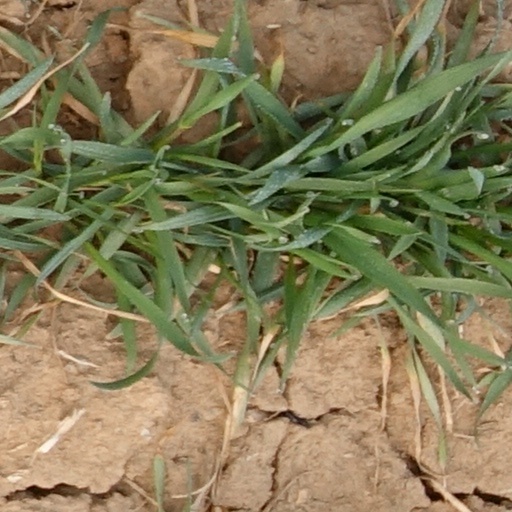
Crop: wheat